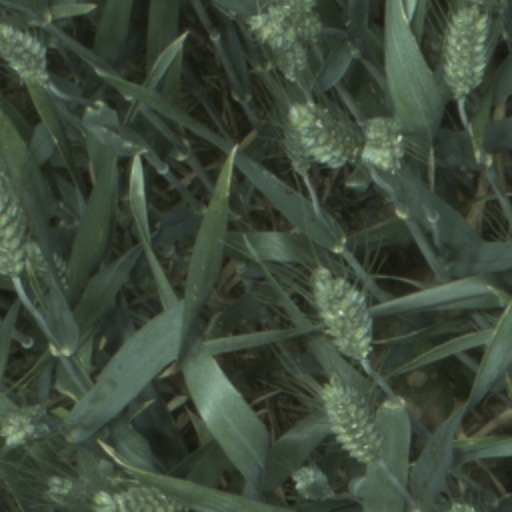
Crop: wheat